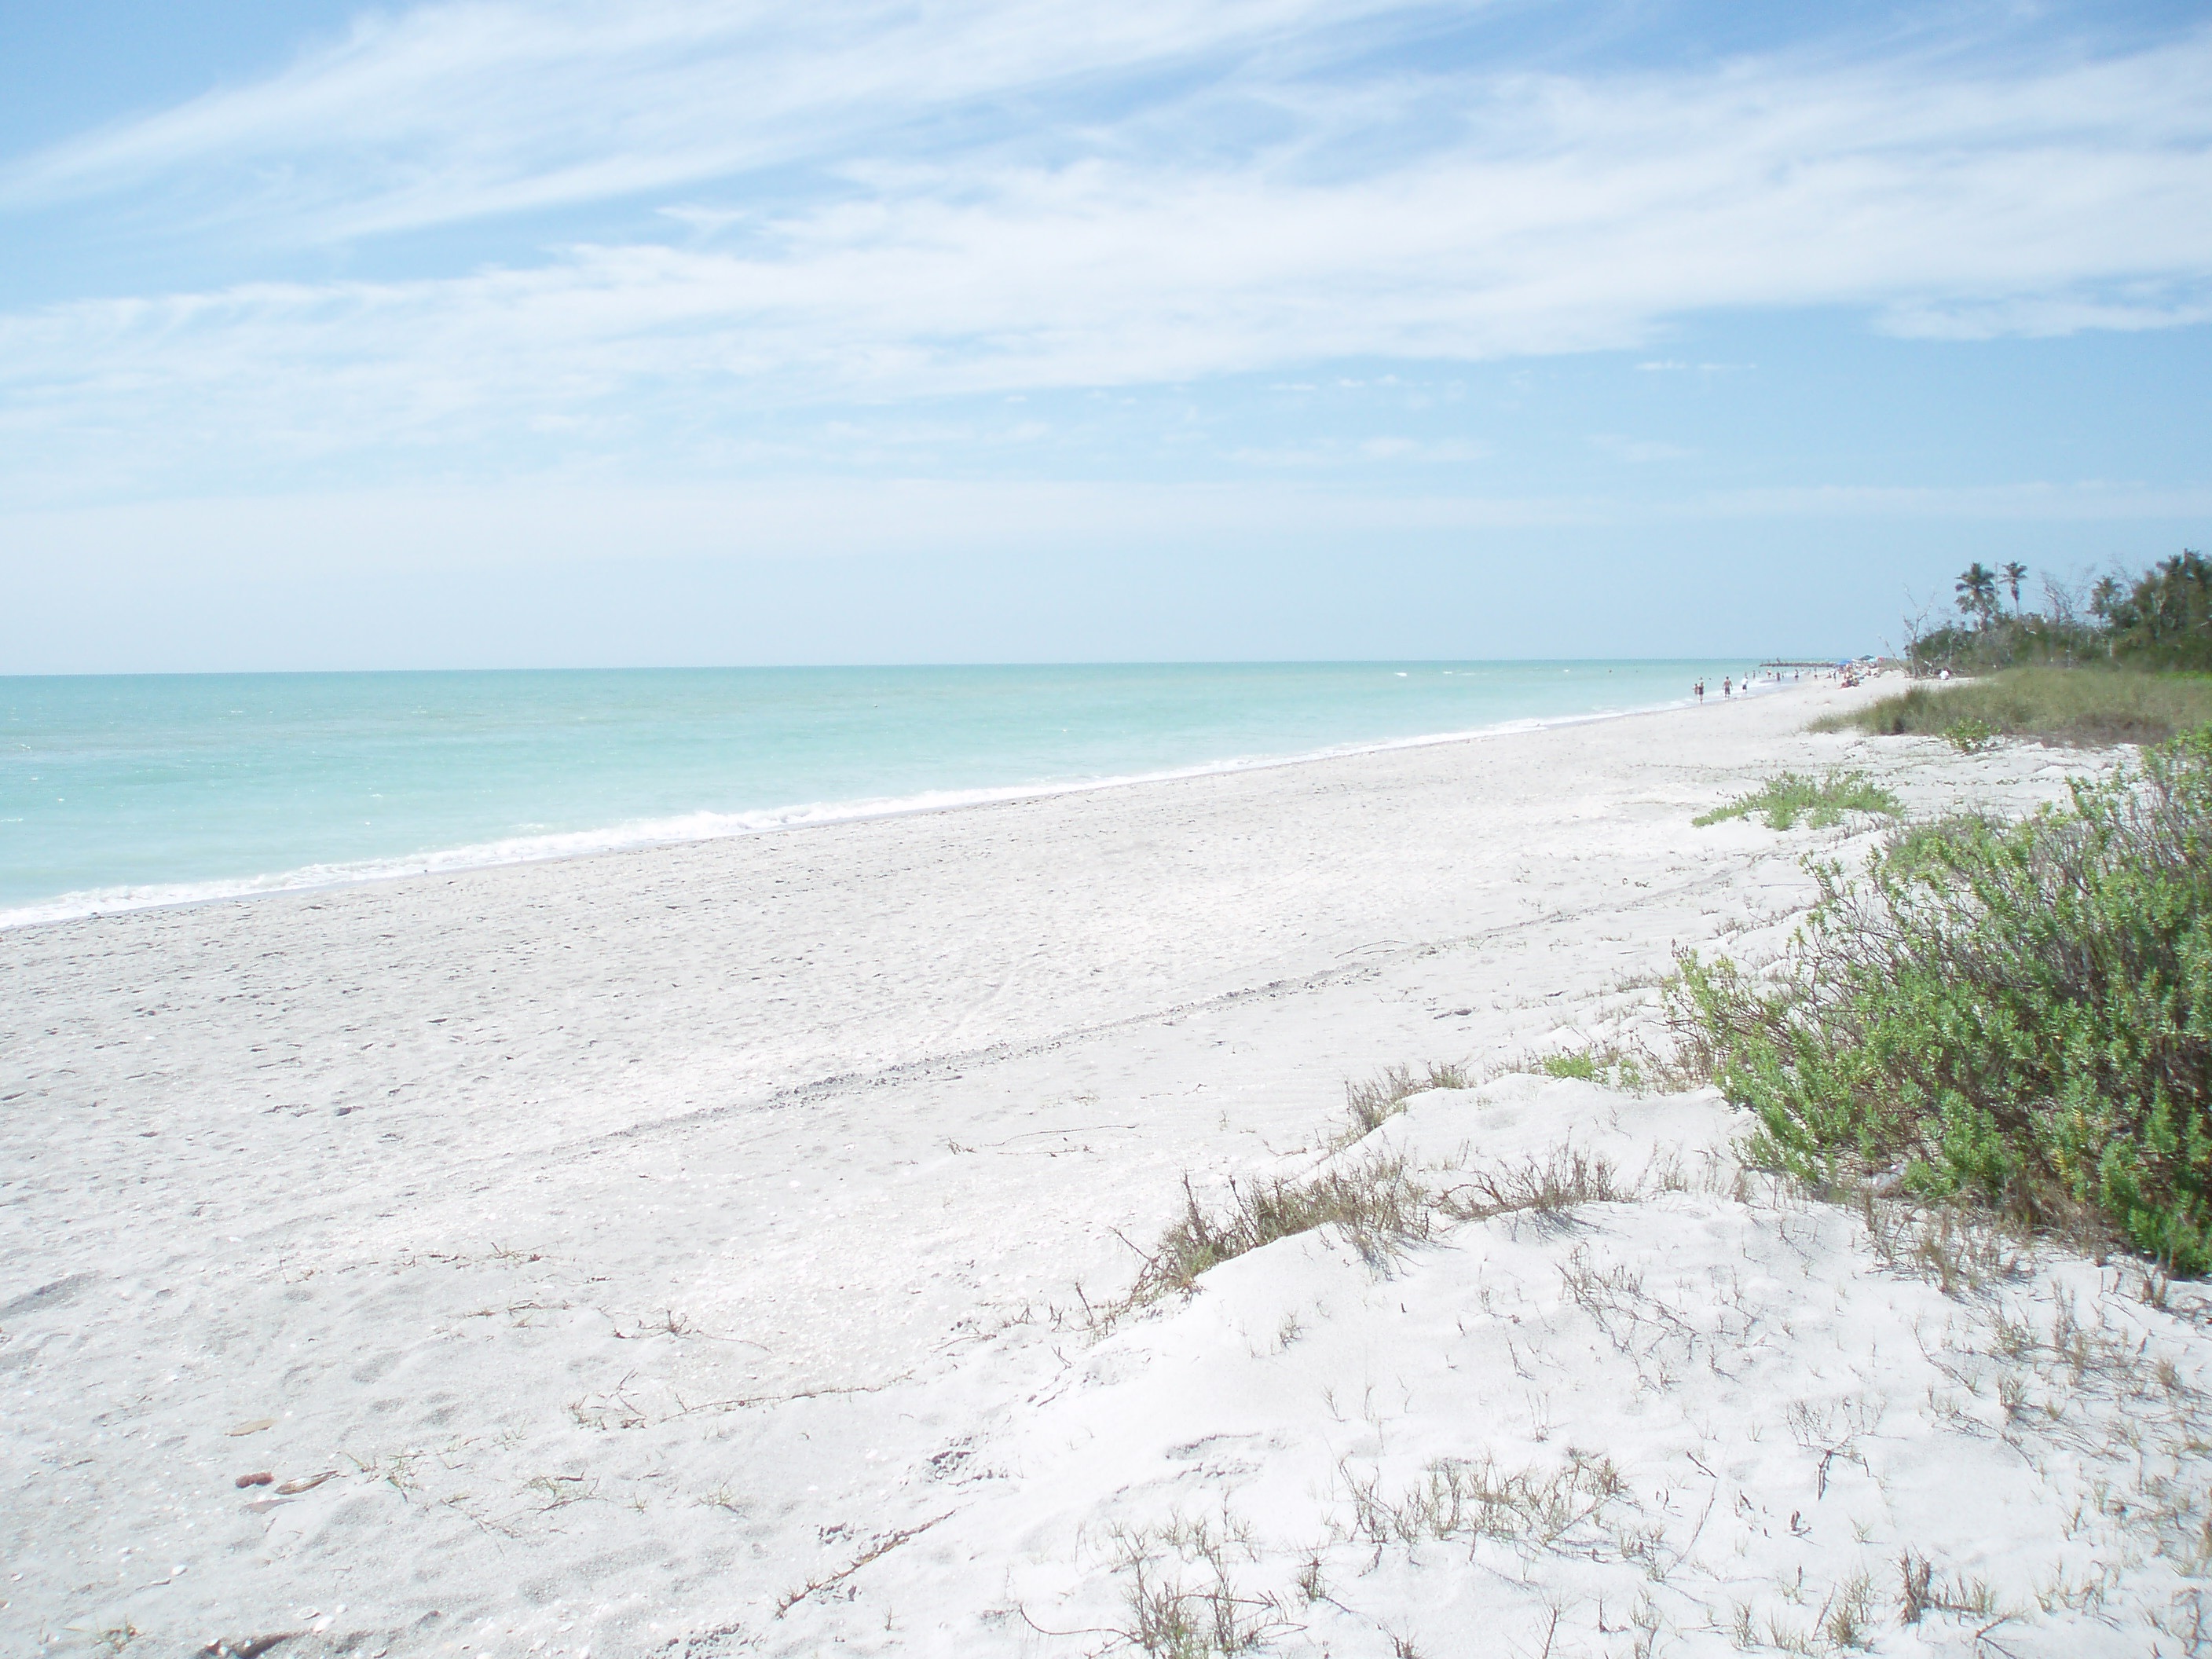
beach, landscape, sea, coast, water, sand, ocean, sky, sun, white, shore, wave, vacation, travel, cliff, tranquil, scenic, tropical, seascape, holiday, bay, tourism, terrain, body of water, outdoors, sandy, relaxation, cape, wind wave